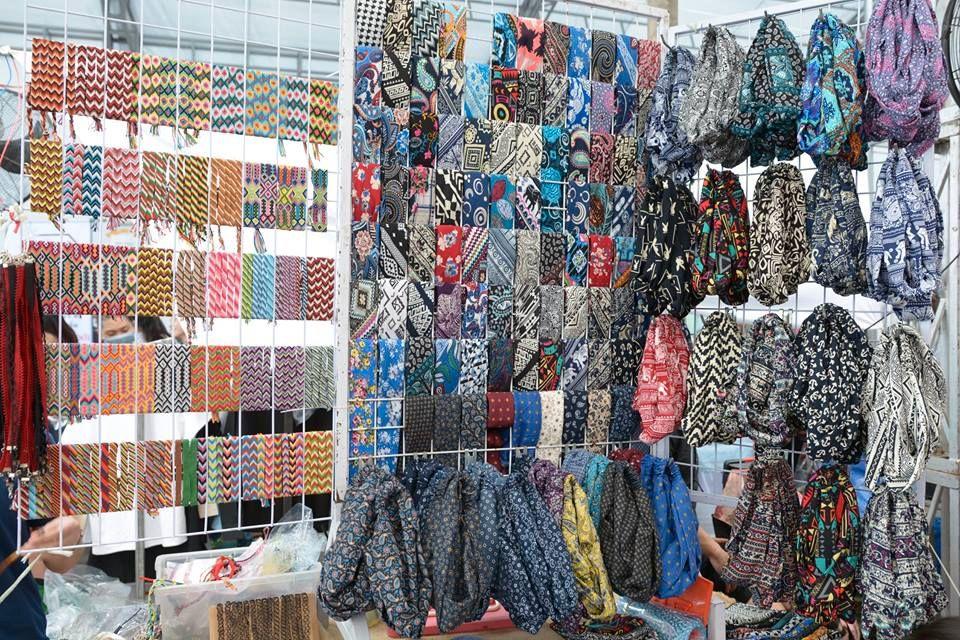
có nhiều sản phẩm lụa đang được treo ở trong cửa hàng